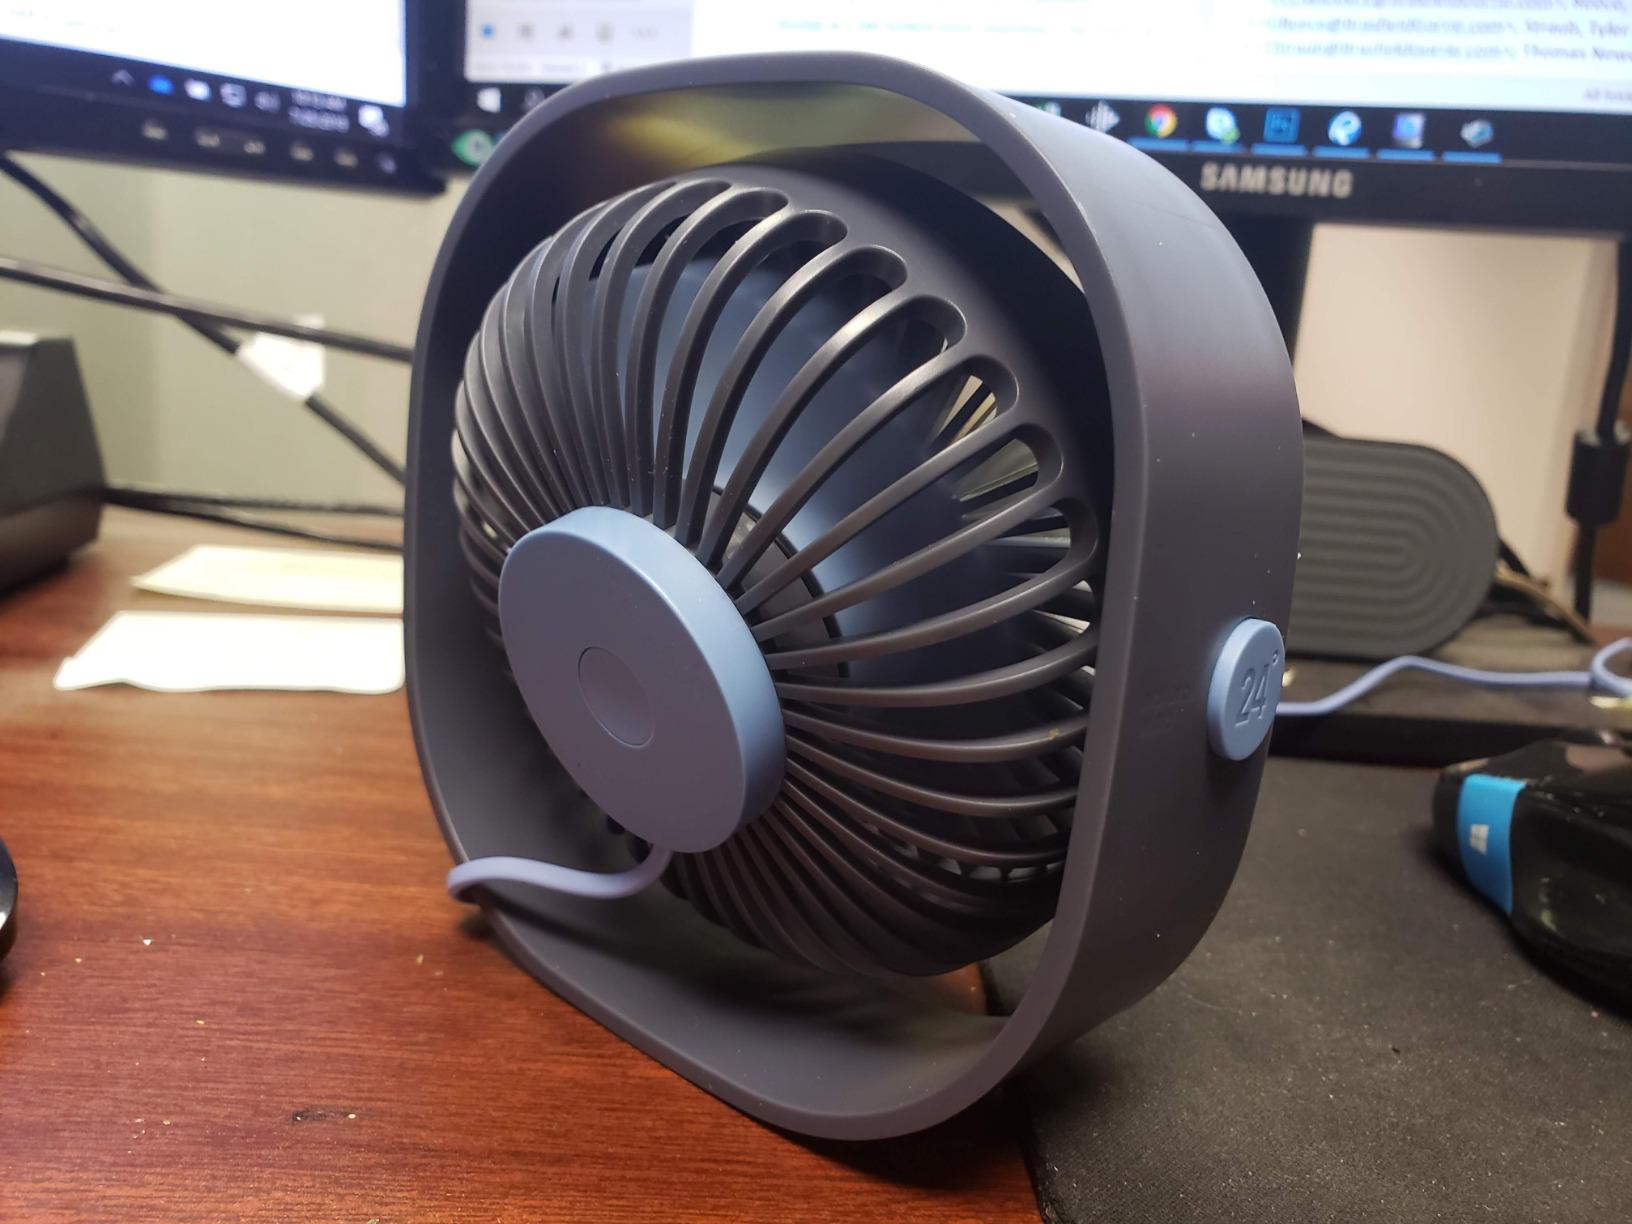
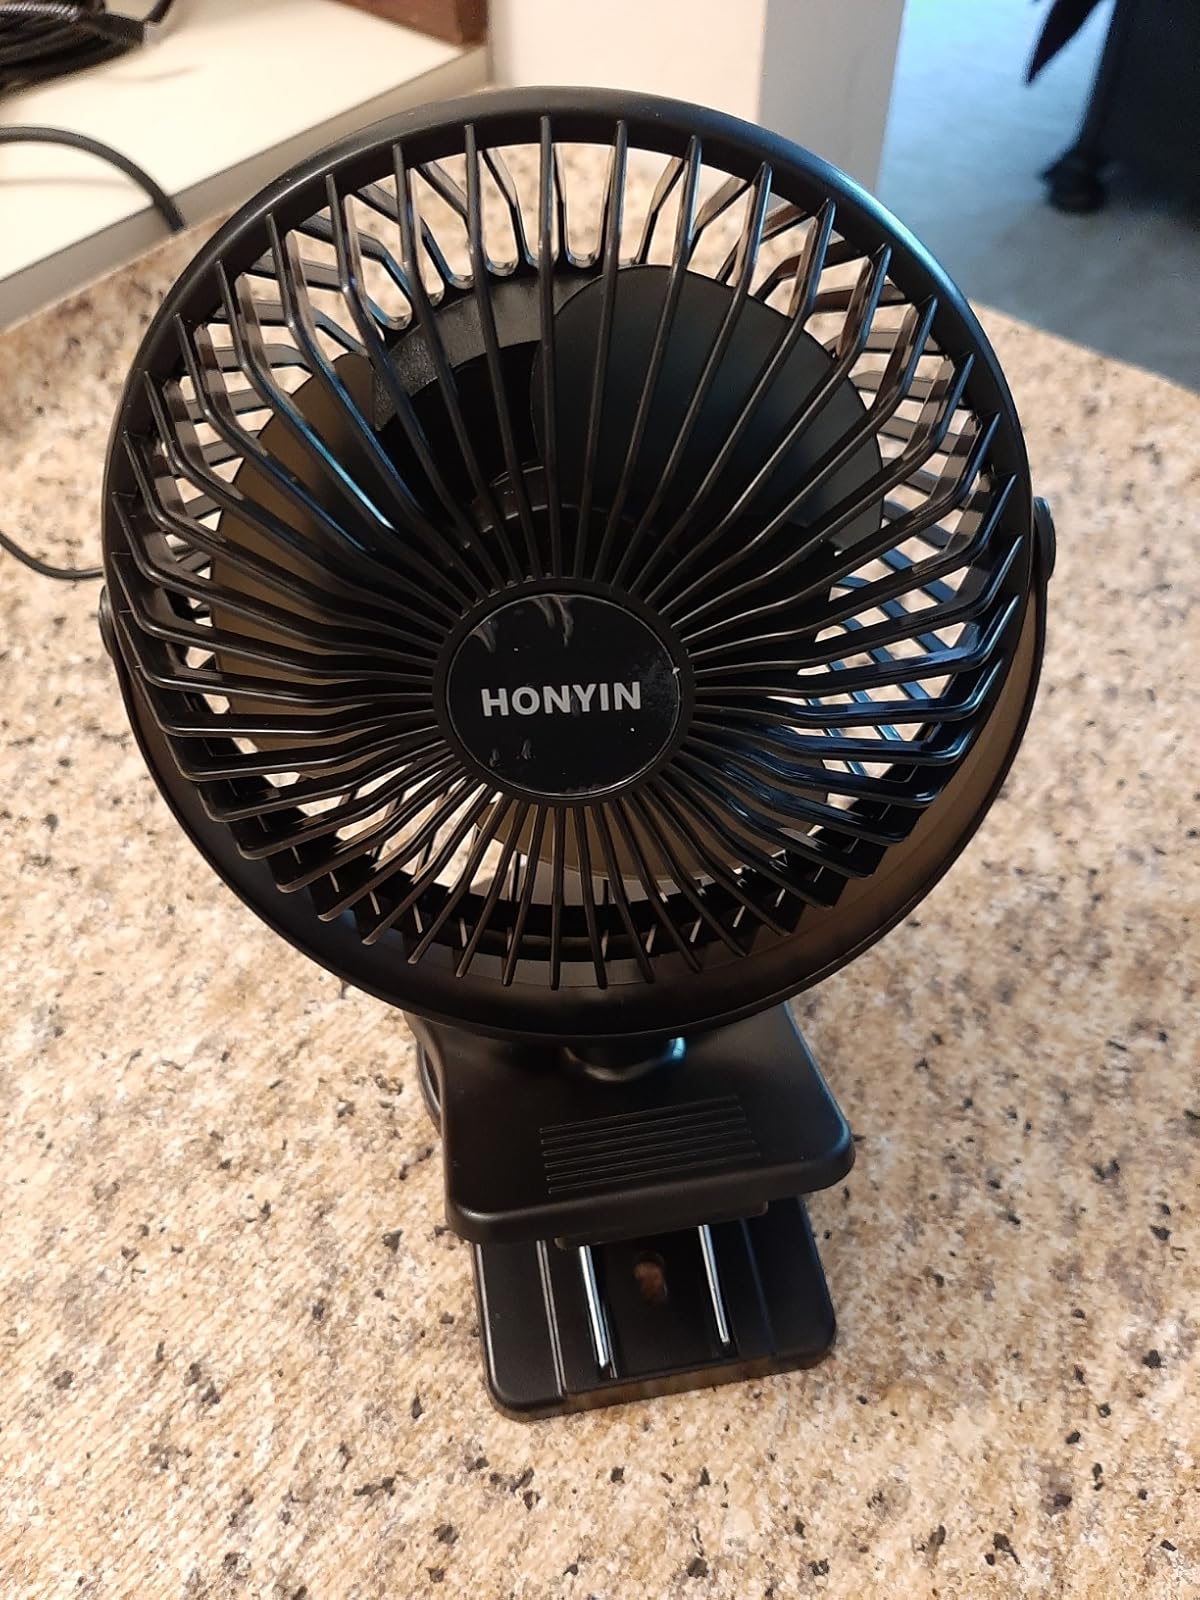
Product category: fan
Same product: no